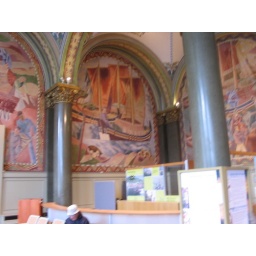
Tourist information office was in a lovely old building with the history of Bergen depicted in a set of murals